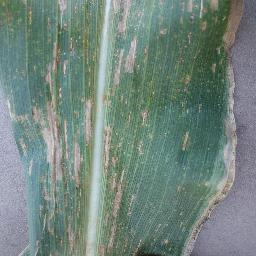
Label: Corn___Cercospora_leaf_spot Gray_leaf_spot